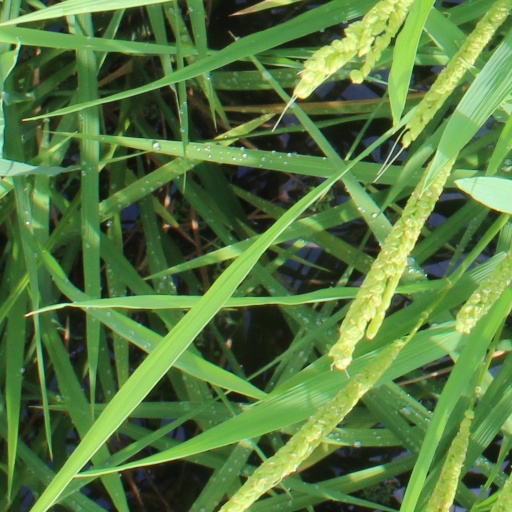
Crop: rice